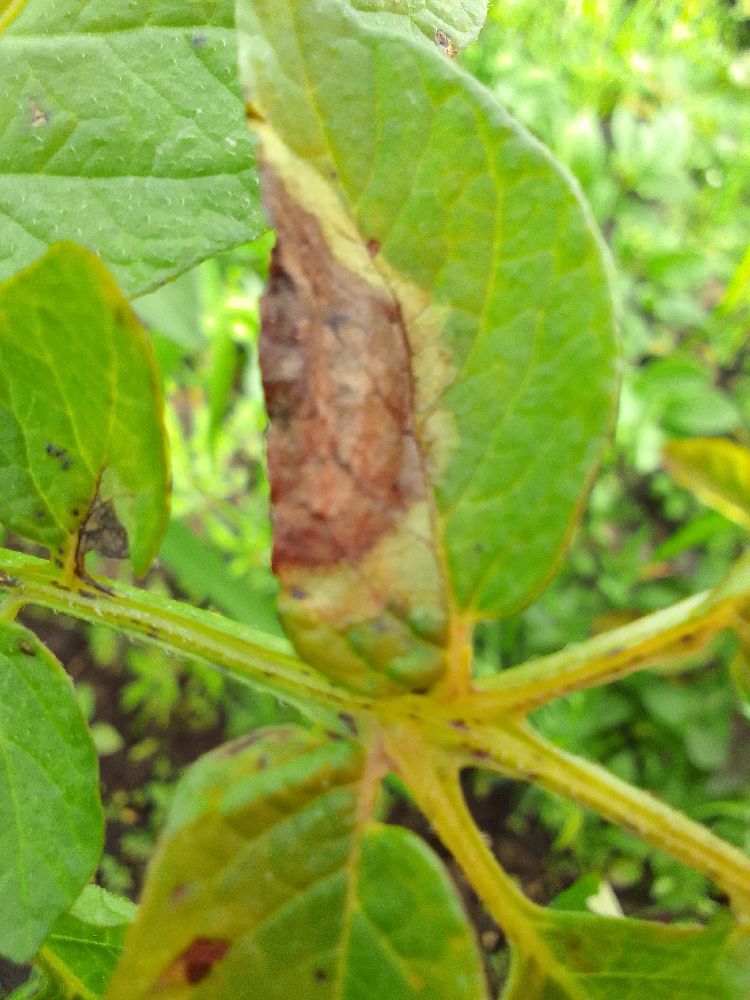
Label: Late blight